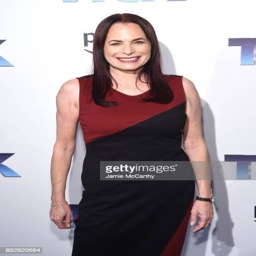
head of casting casting director attends